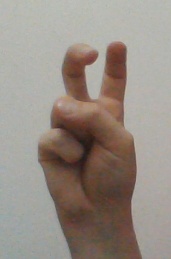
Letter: toot